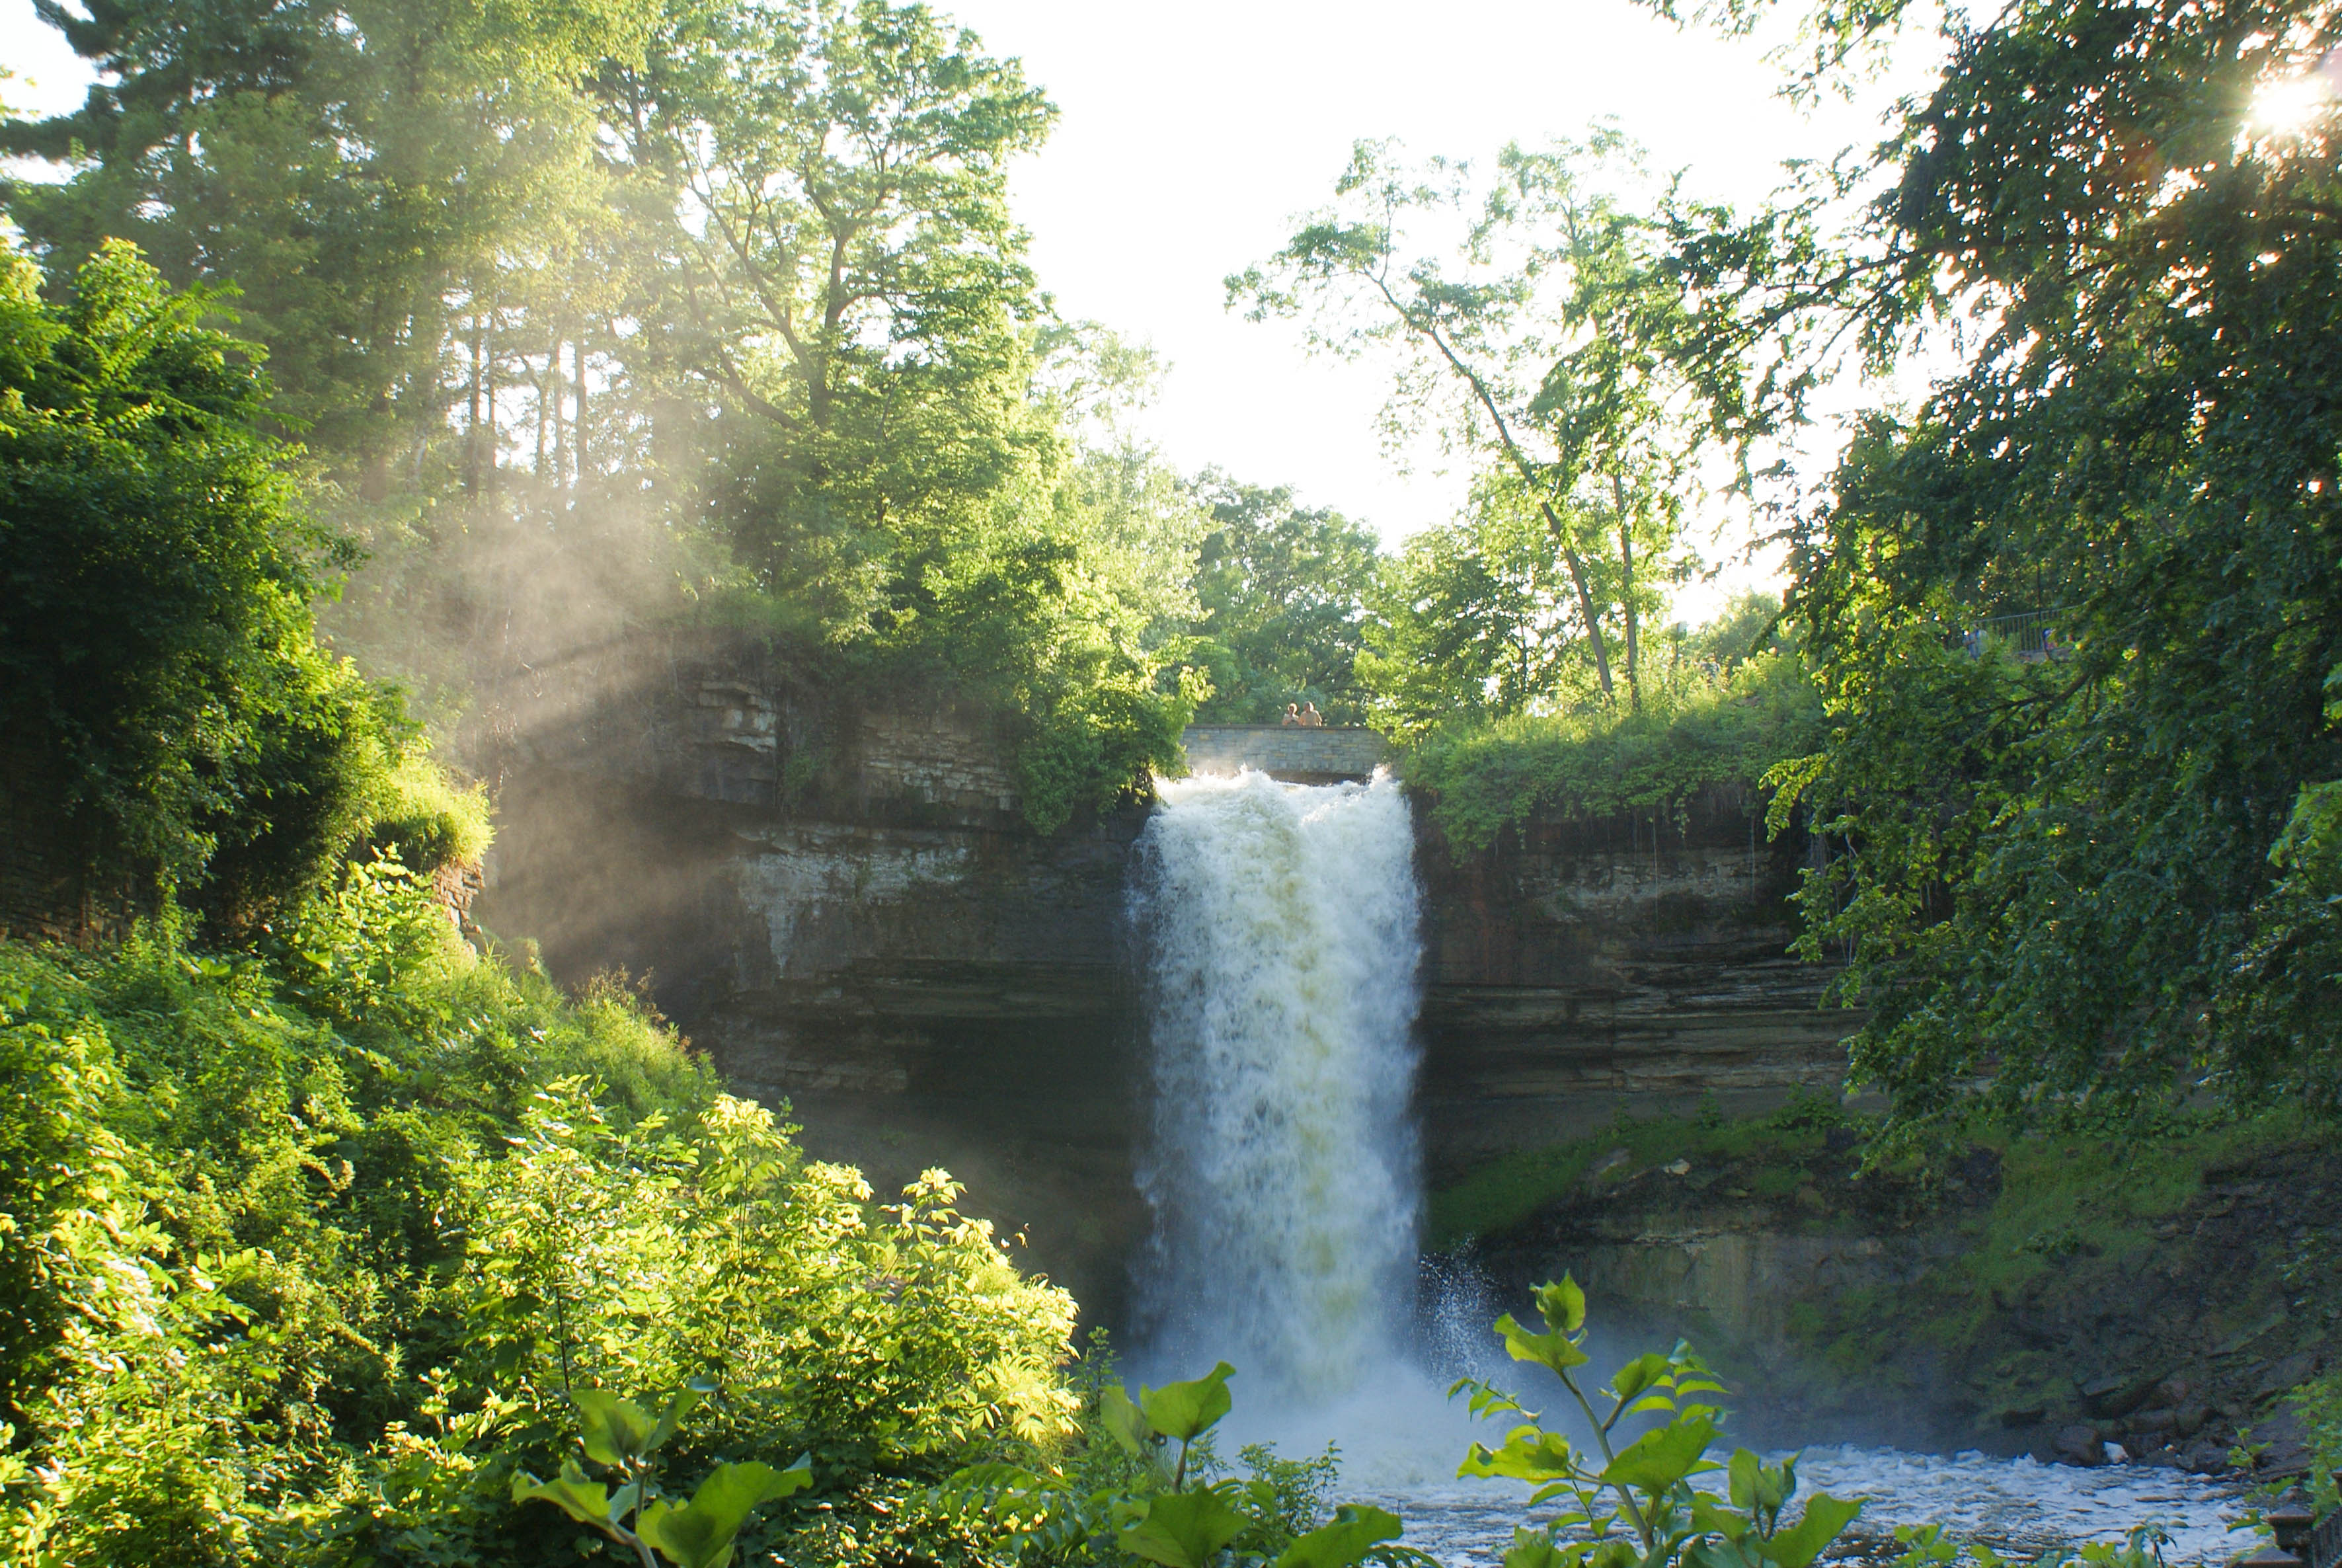
tree, water, nature, forest, outdoor, waterfall, plant, sunlight, river, stream, jungle, natural, park, garden, waterway, body of water, publicdomain, vegetation, rainforest, water feature, watercourse